John Graydon

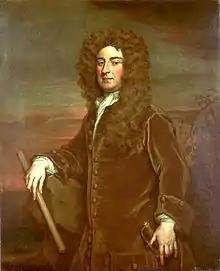
John Graydon, portrait by Godfrey Kneller

Vice-Admiral John Graydon ( – 12 March 1726) was an English officer of the Royal Navy. He was active during the Nine Years War and the War of the Spanish Succession.